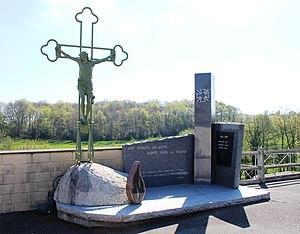
Monument aux morts de Hitte (Hautes-Pyrénées)
Hitte est une commune française située dans le département des Hautes-Pyrénées, en région Occitanie.